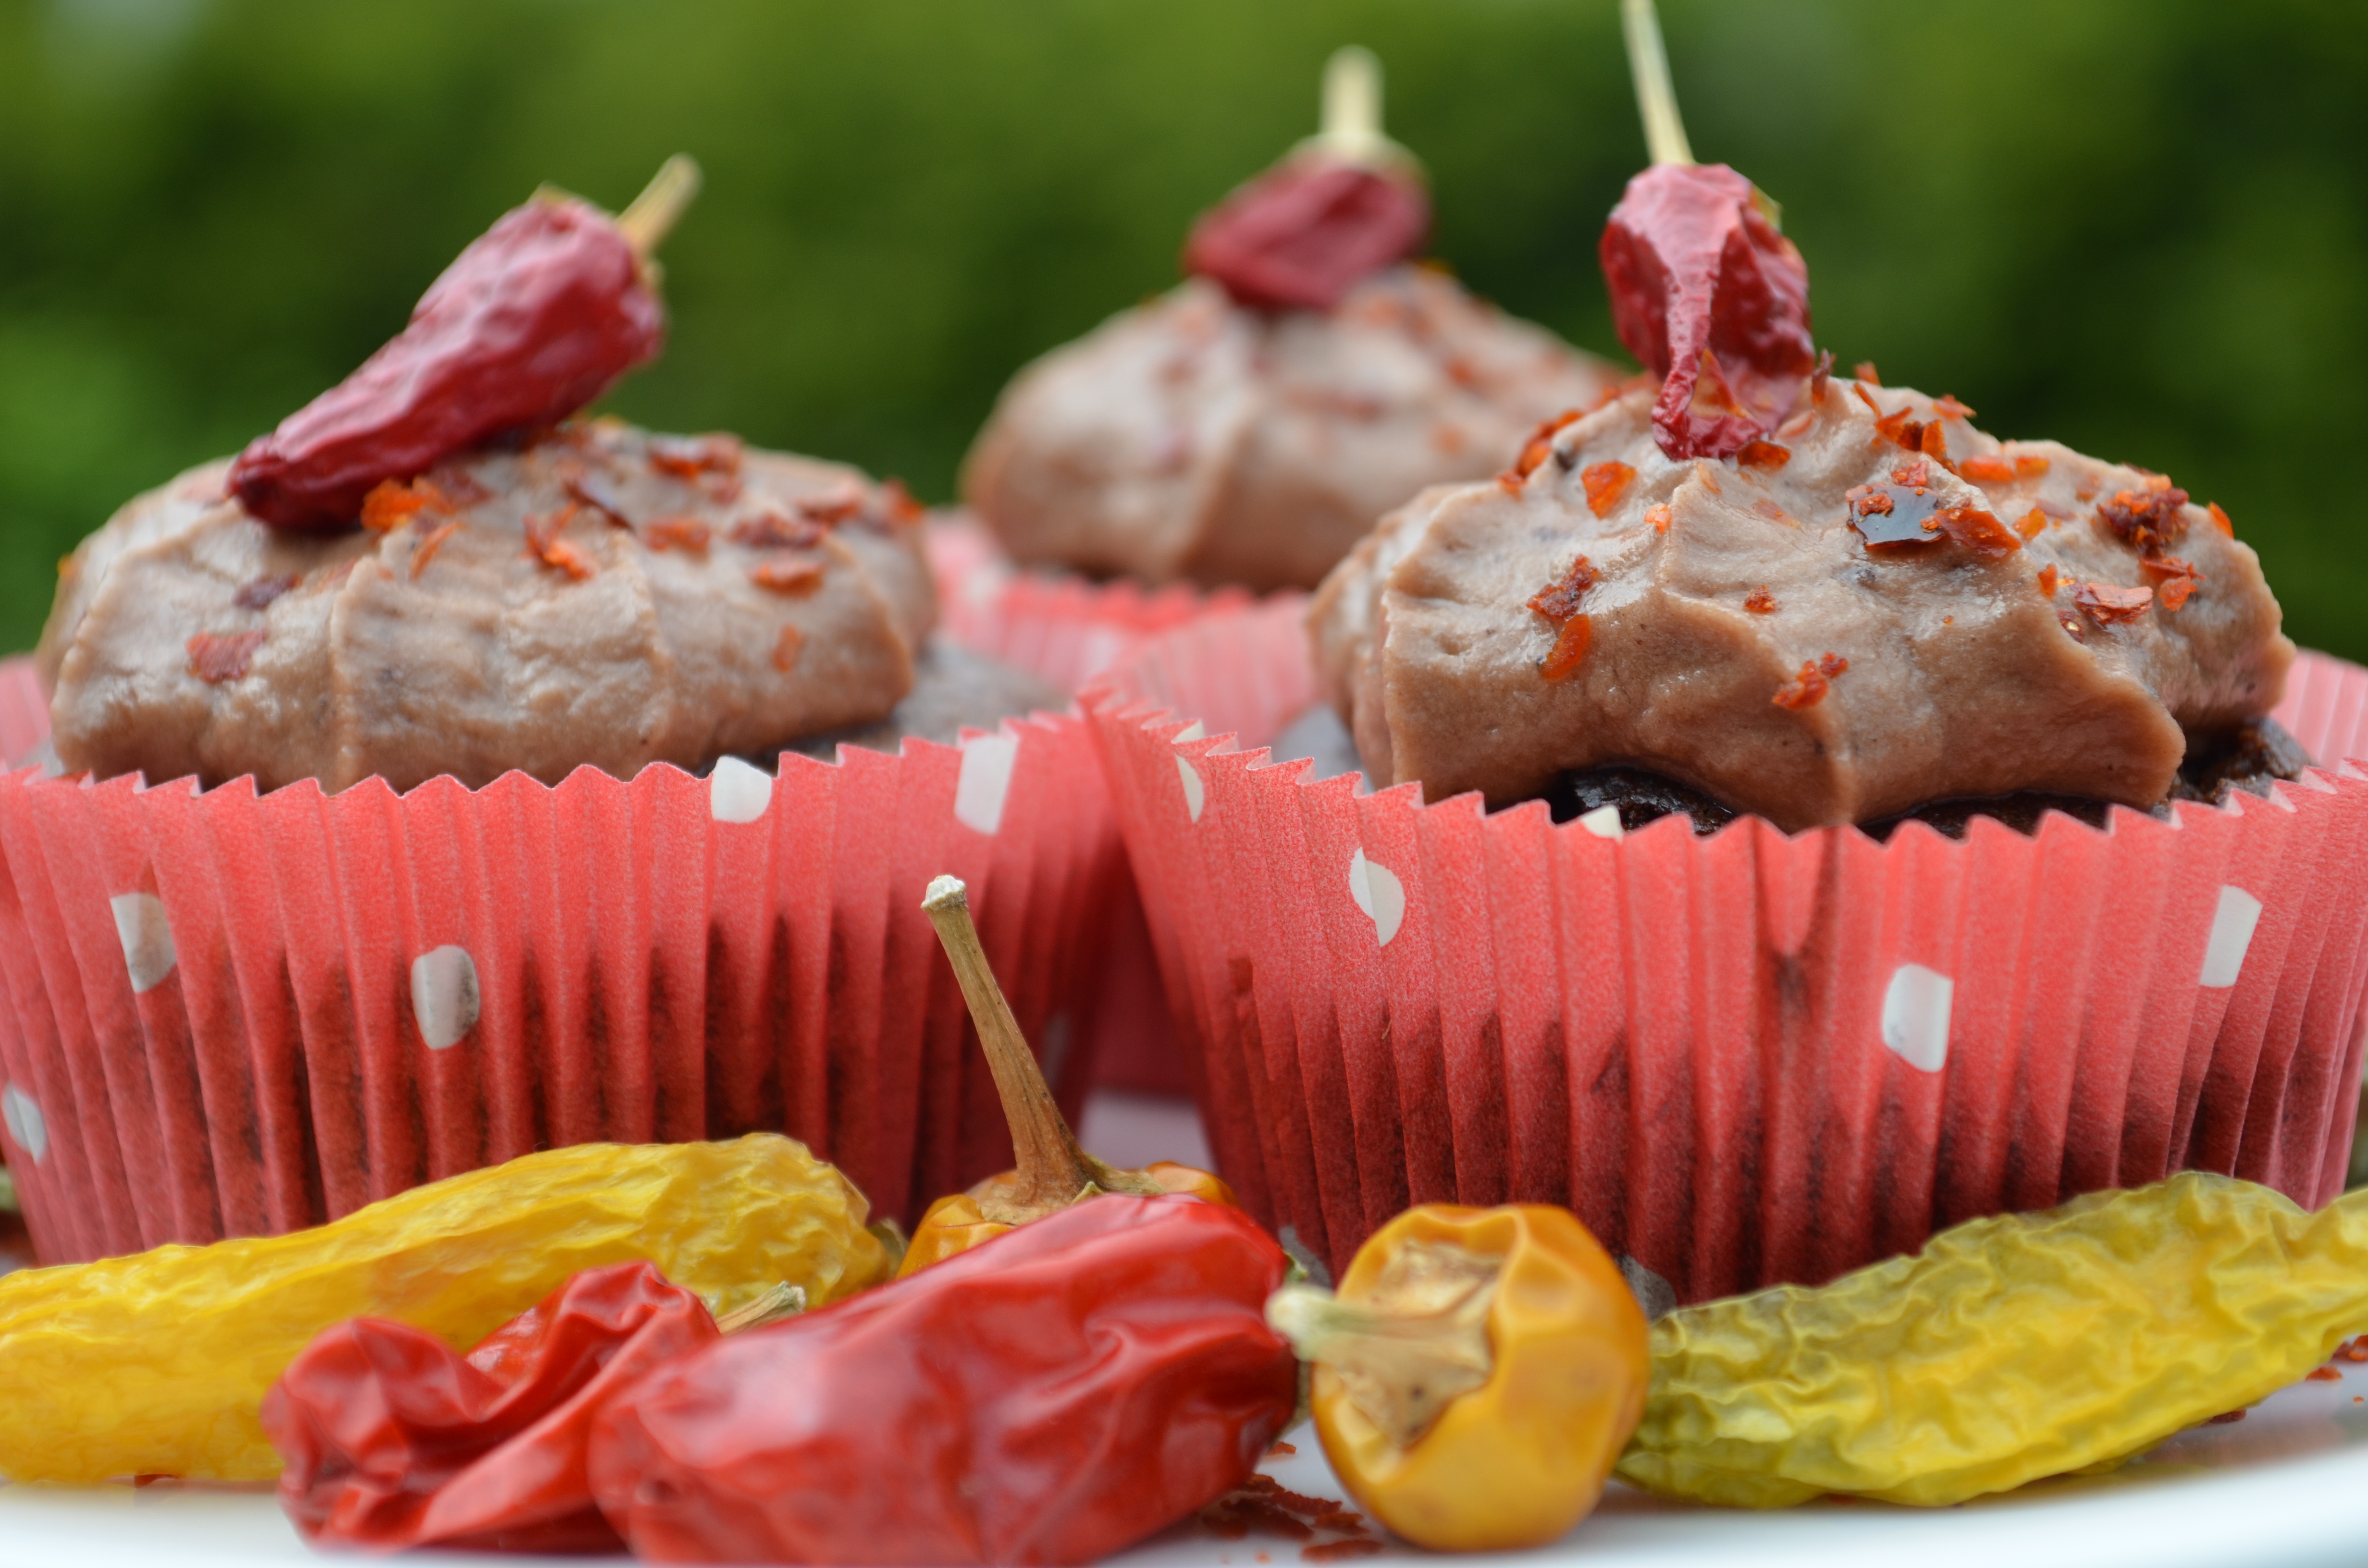
sharp, plant, sweet, celebration, dish, food, chili, produce, colorful, chocolate, baking, dessert, eat, cream, delicious, cake, strawberry, muffin, sweet dish, bake, pastries, children, nutrition, chick, cupcakes, benefit from, treat, foodporn, muffins, baked goods, small cakes, nibble, chocolates, chili peppers, pastry chef, piece of cake, pastry art, sweet pastry, land of cockaigne